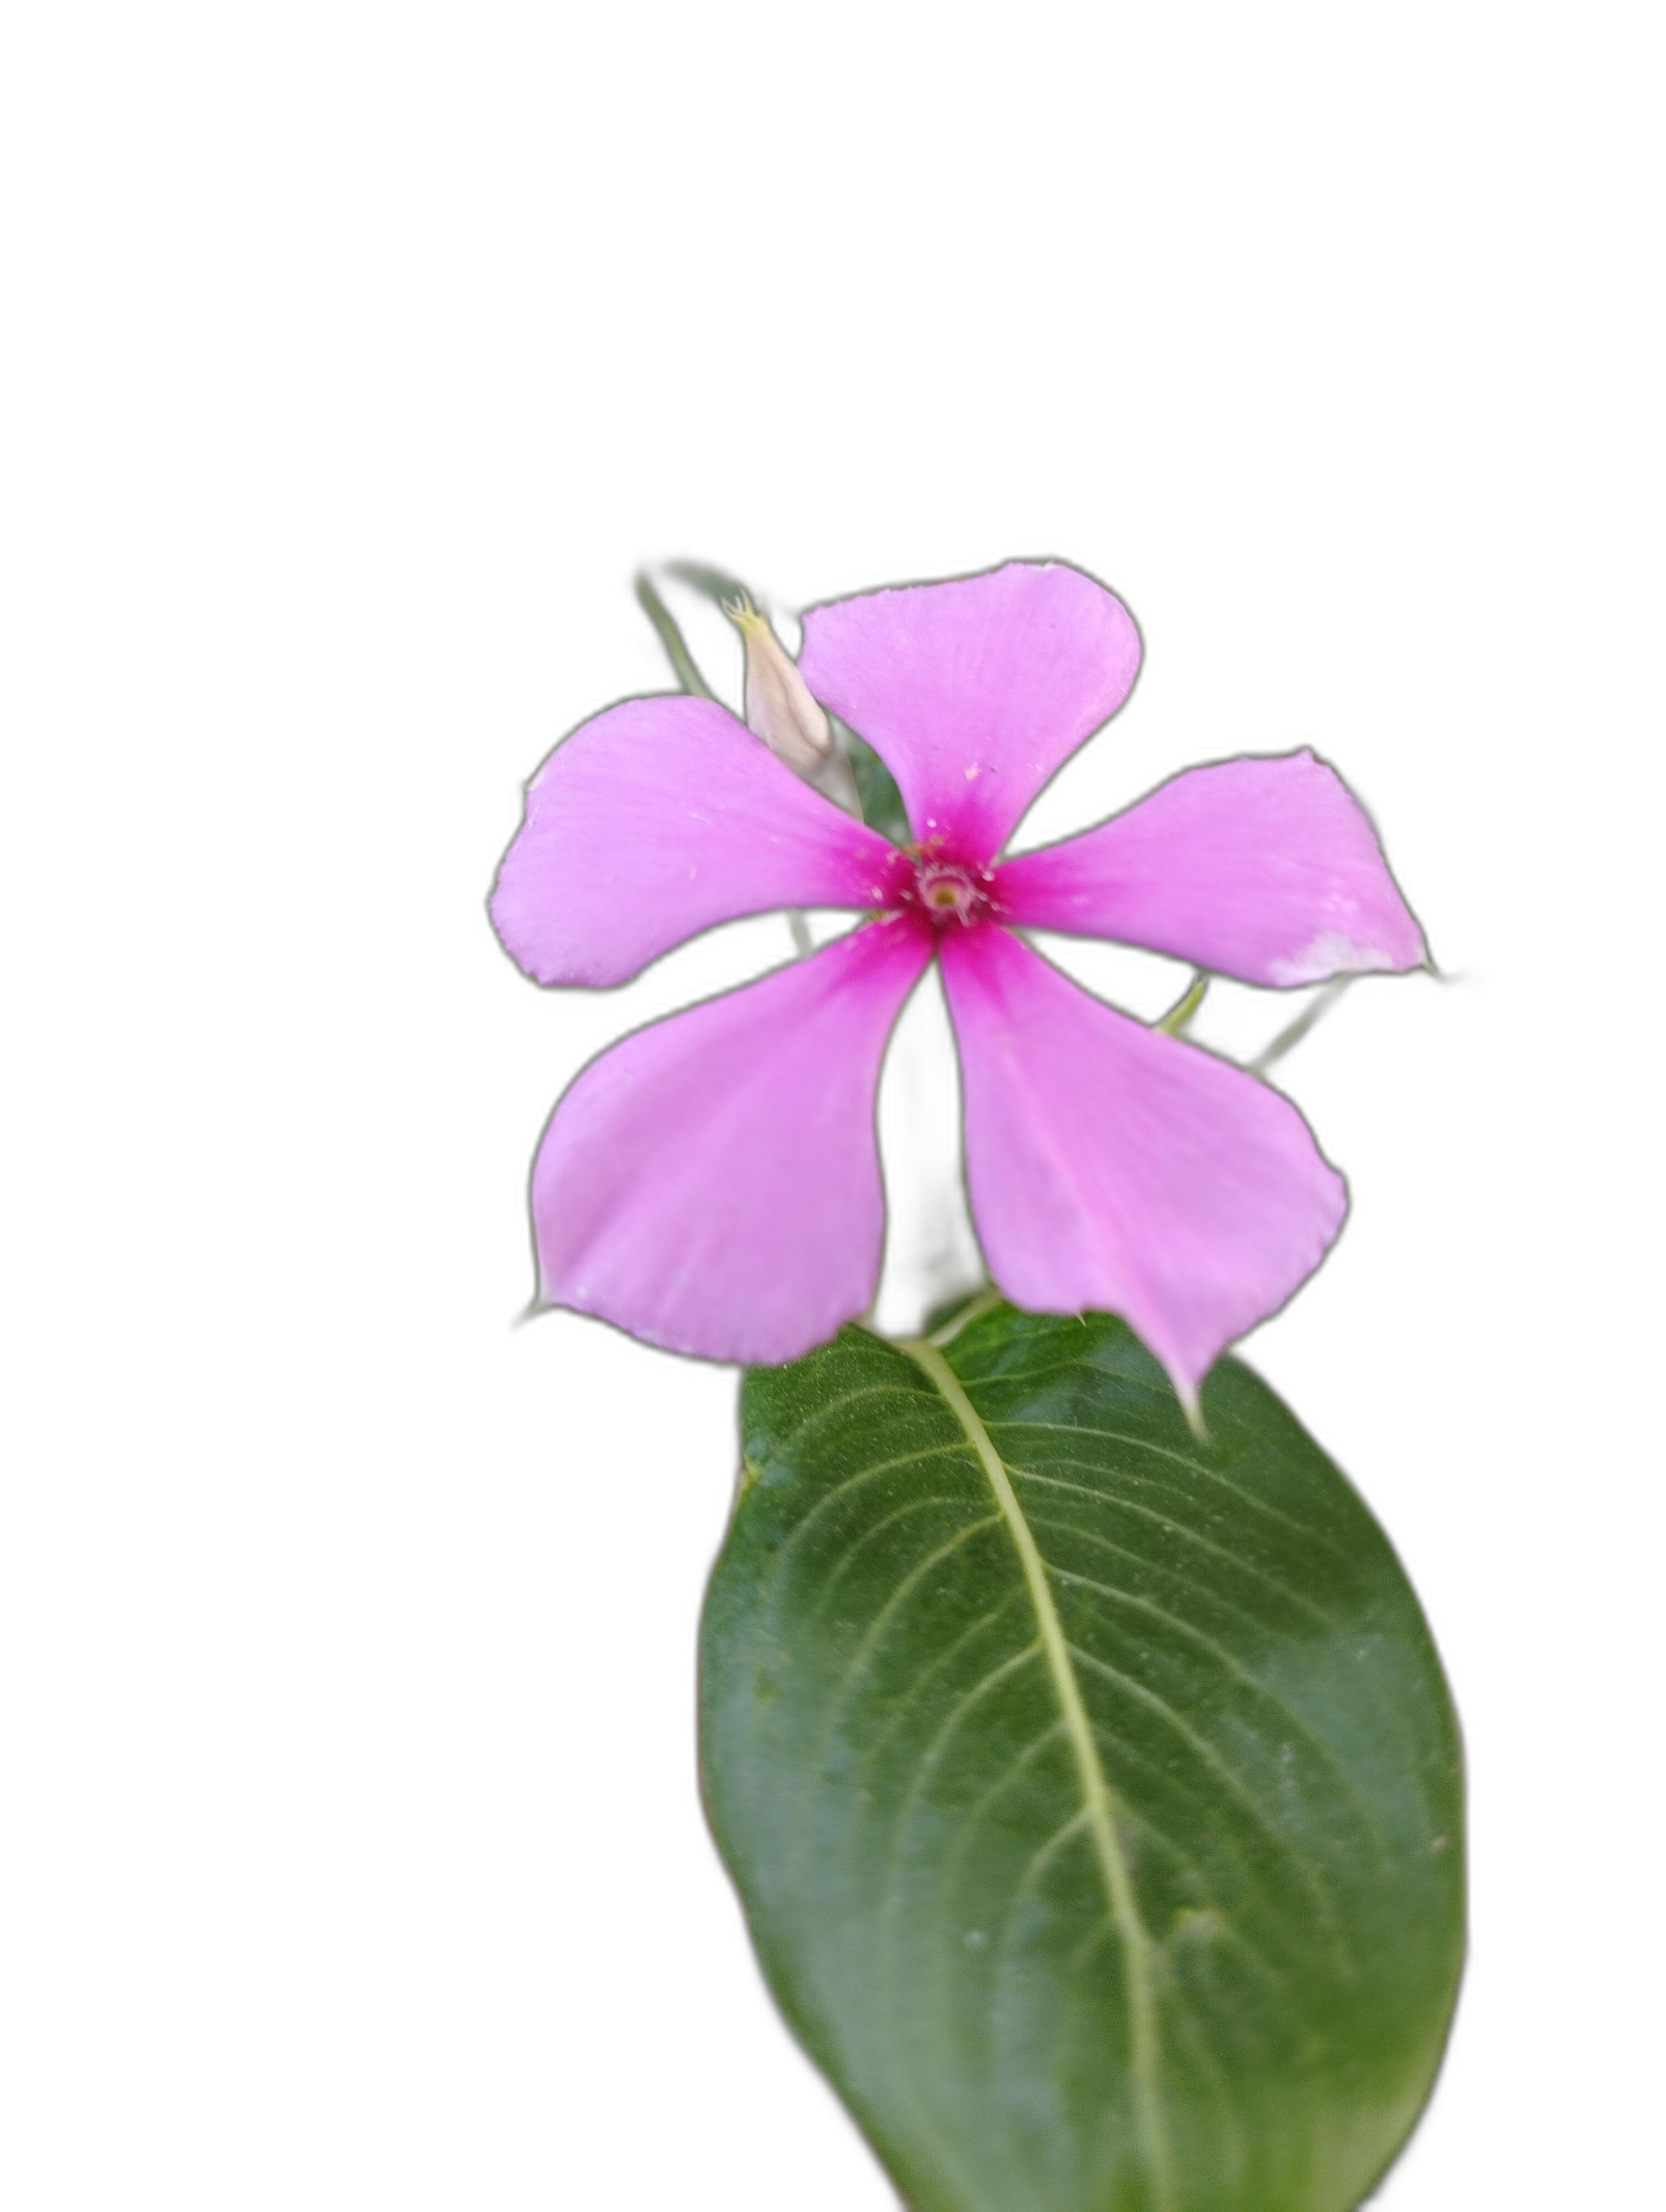
Label: Madagascar periwinkle